Ralph D. Stacey

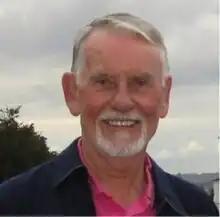
Professor of Management, Ralph D. Stacey

Ralph Douglas Stacey (October 1948 – September 4 2021) was a British organizational theorist and Professor of Management at Hertfordshire Business School, University of Hertfordshire, in the UK and one of the pioneers of enquiring into the implications of the natural sciences of complexity for understanding human organisations and their management. He is best known for his writings on the theory of organisations as complex responsive processes of relating.